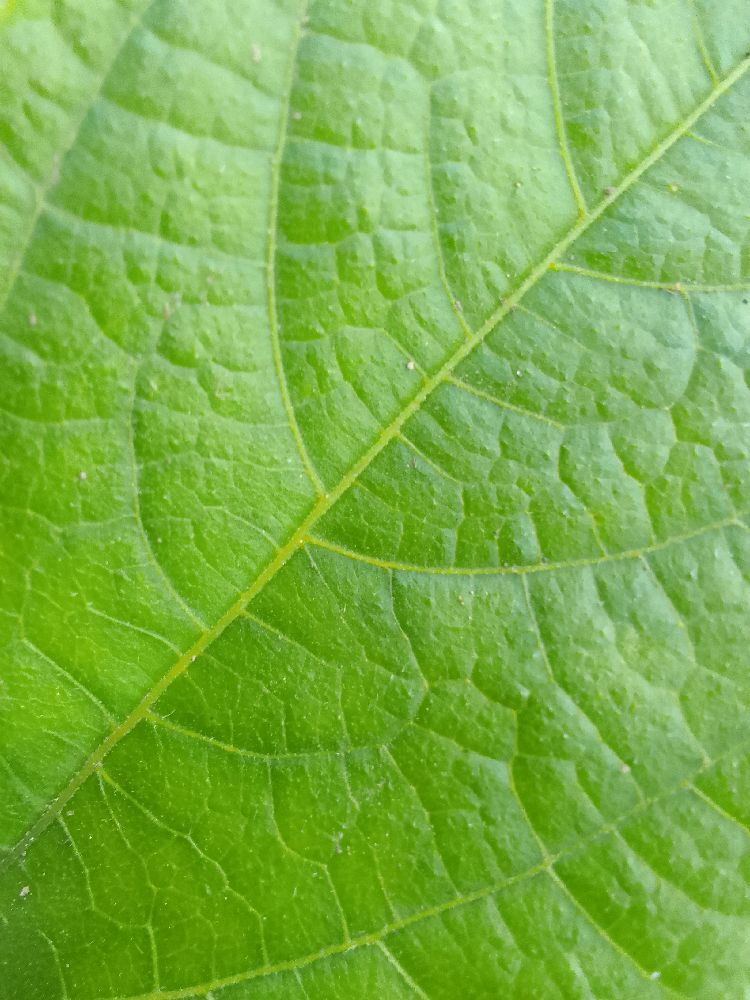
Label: healthy